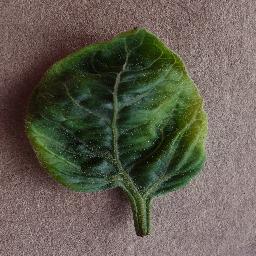
Label: Tomato___Tomato_Yellow_Leaf_Curl_Virus